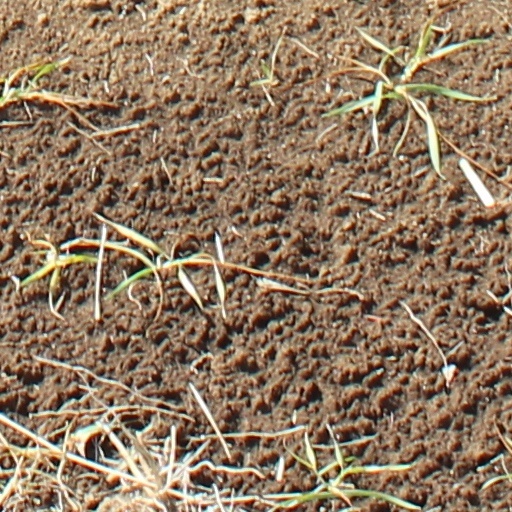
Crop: wheat